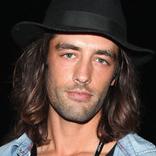
Age: 27